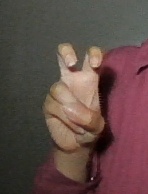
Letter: toot